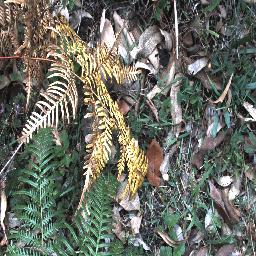
Label: negative